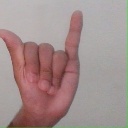
अक्षर: य